Miguel Junyent Rovira

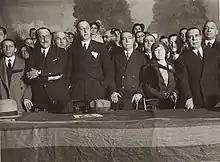
Junyent (centre) during a Traditionalist rally in Catalonia, 1932

Junyent's moderate loyalist strategy, support for autonomy and penchant for alliance with the bourgeoisie La Lliga generated more and more controversy among the Catalan party rank-and-file. It was exacerbated by his comments about a possible fusion between two "ramas borbónicas", even though at the time such concept was contemplated by the late Don Jaime and then by his successor. One of few Carlists leaders "forever", he enjoyed excellent relations with Don Alfonso Carlos and advised him on dynastic issues, yet since 1932 the fronde against him was on the rise, including booing at party rallies. His chief opponents, Conde de Valdellano and José María Cunill Postius, charged him with "concomitancia con los partidos liberales", "colaboracionismo con la política liberal" and "servilismo hacia los liberales"; further charges included Junyent's Catalanism and poor results in 1932 elections. The campaign was well-prepared and some of the opponents travelled to France to win over the claimant. Junyent himself seemed tired and embittered; twice he tried to hand his resignation. His third letter was finally accepted and in June 1933 Junyent ceased as the Catalan jefé.